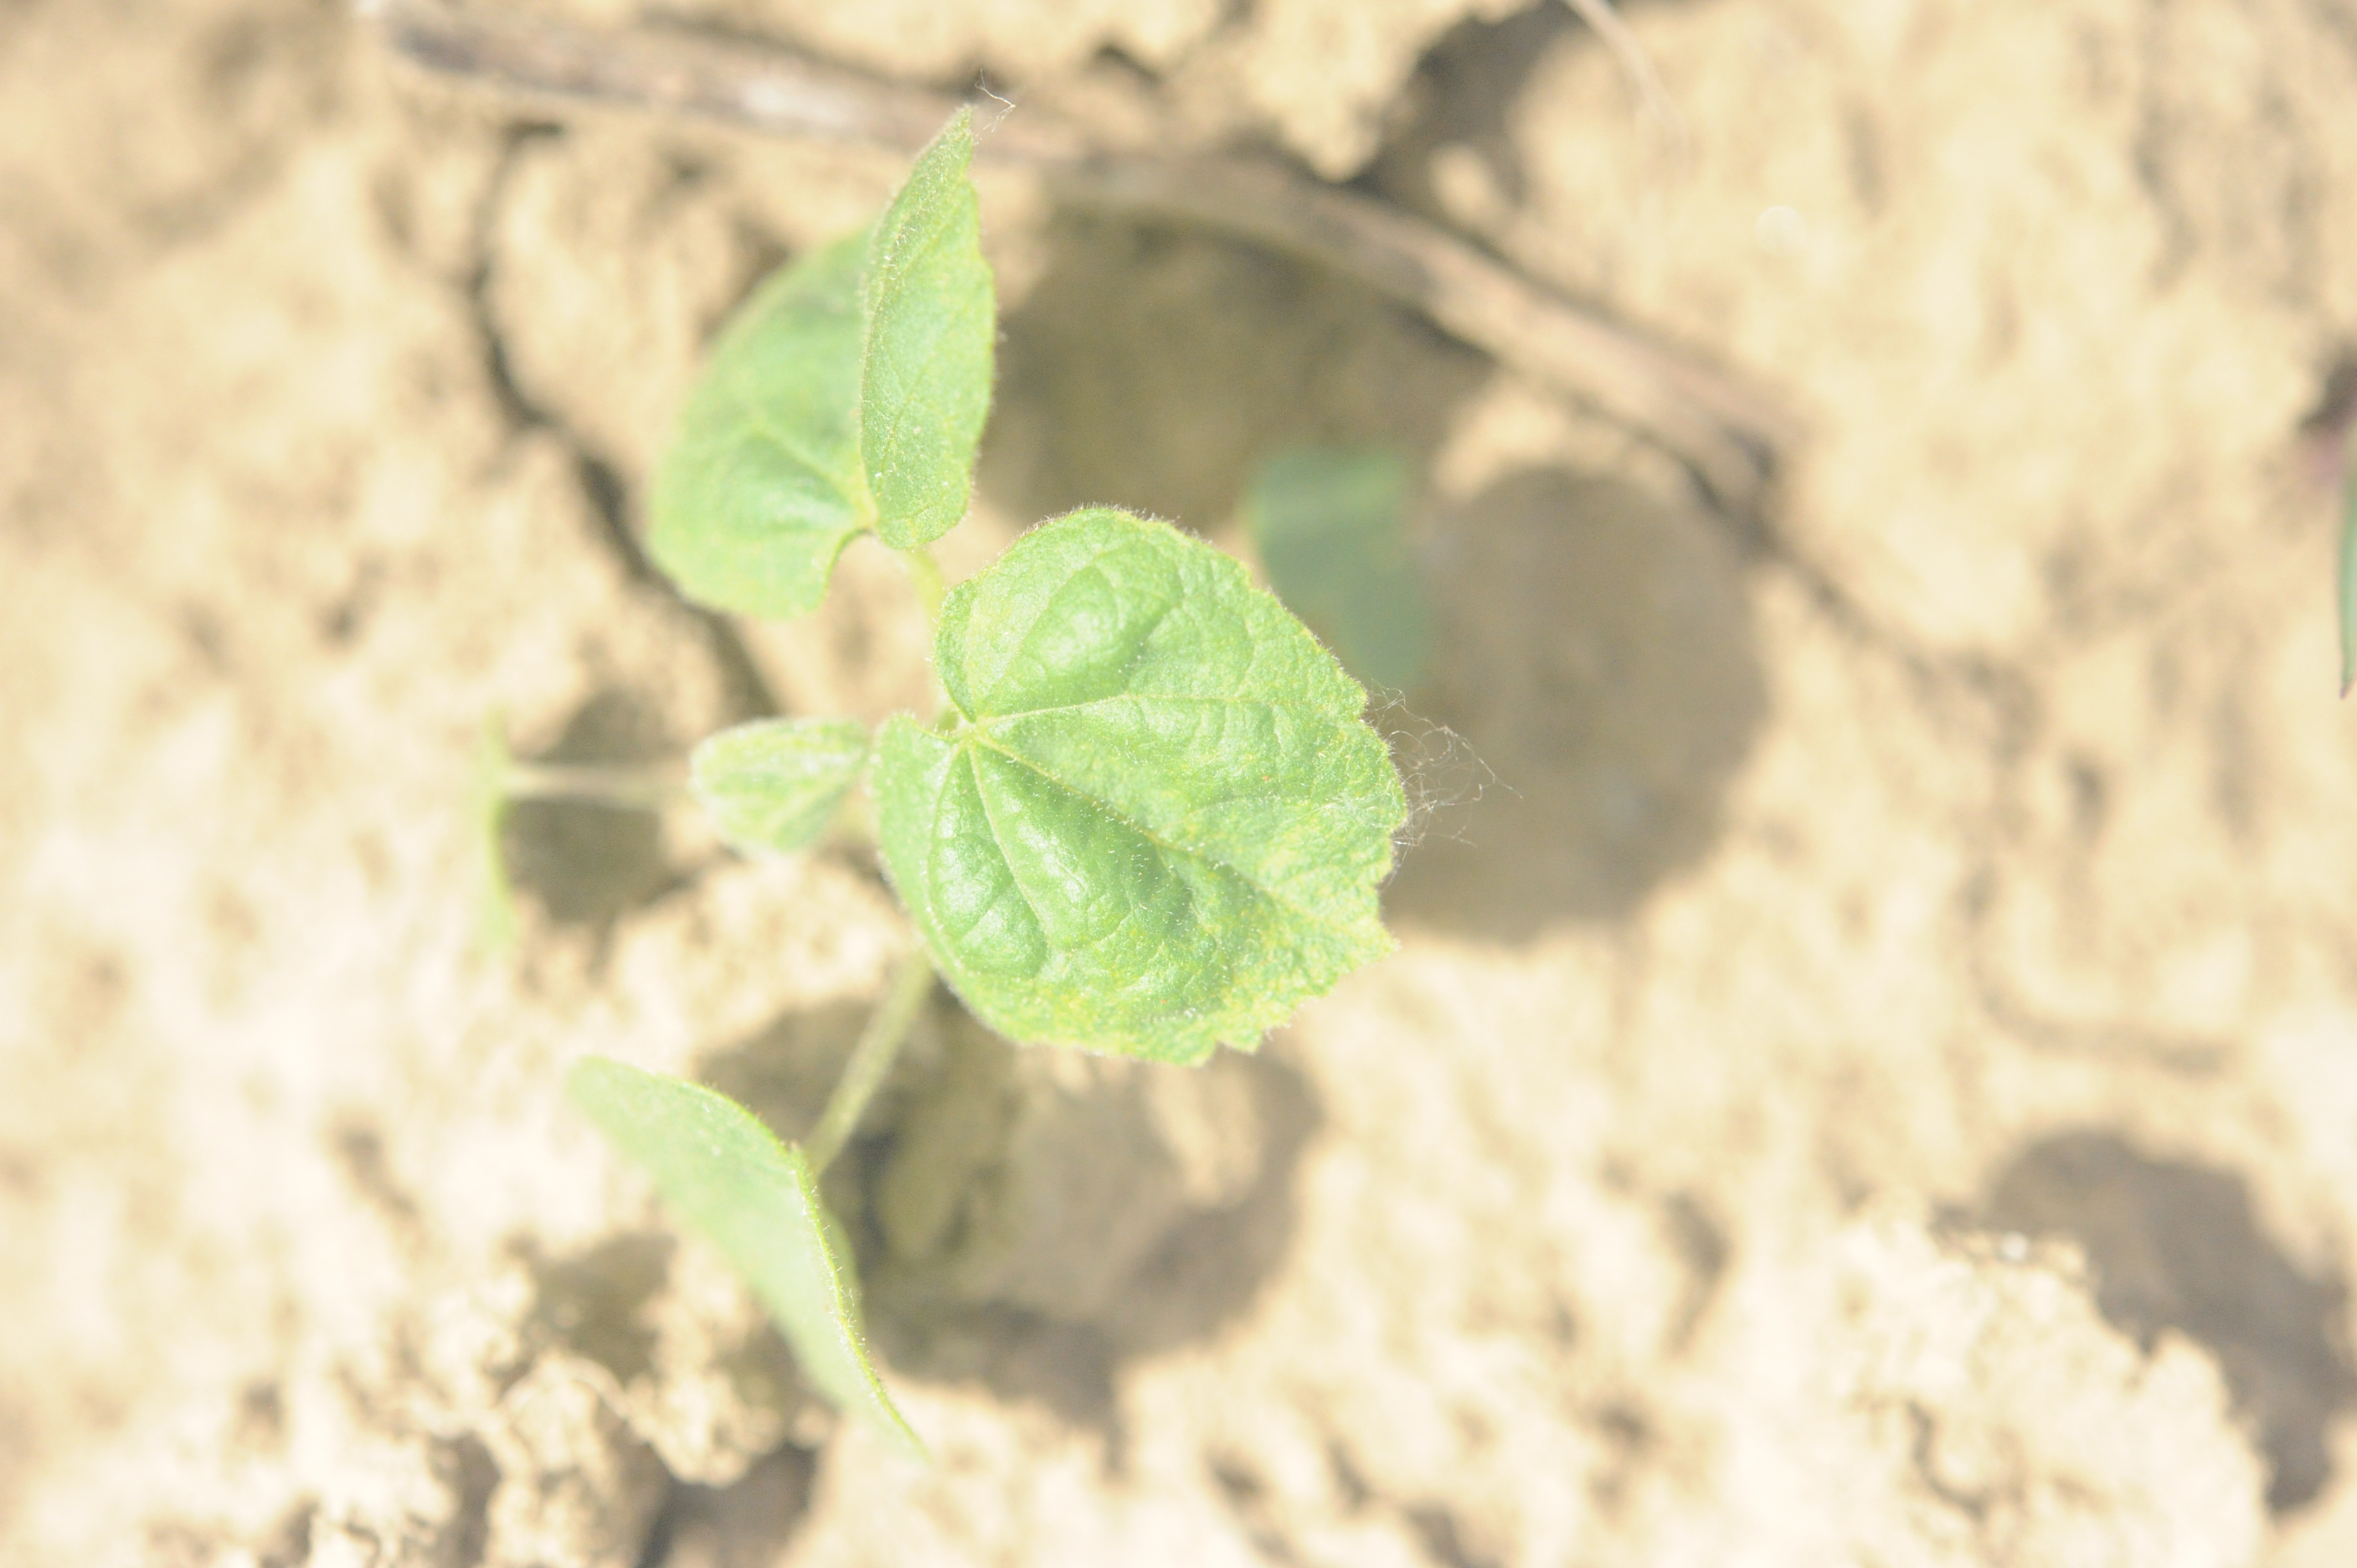
Label: velvet_leaf